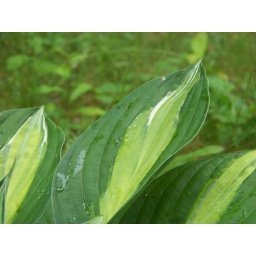
planted above the rock wall